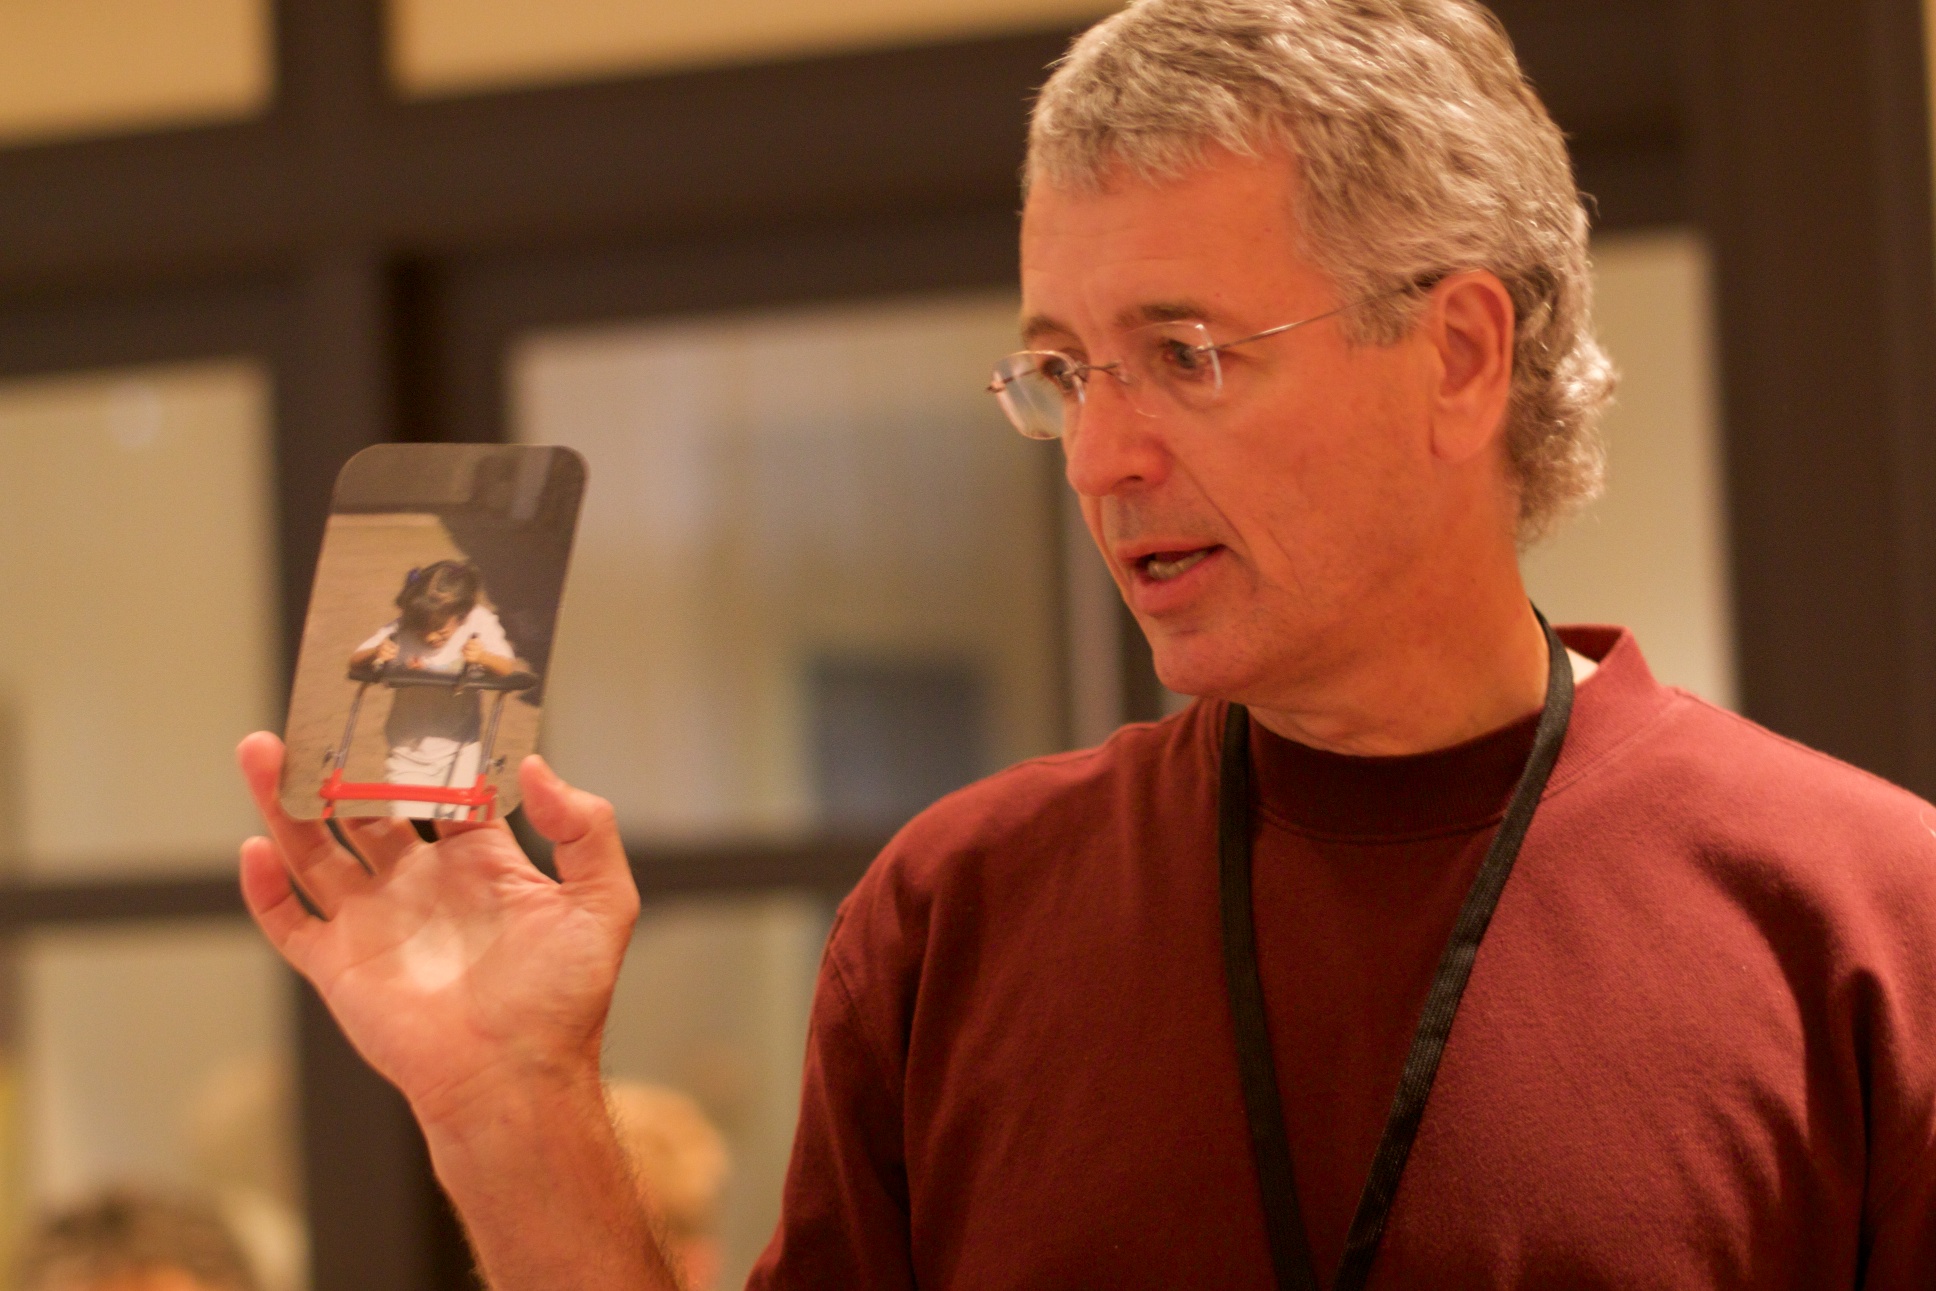
conversation, ifvp2010, sense